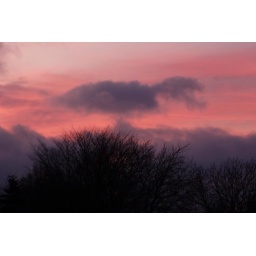
A nice Blood red sunset with trees silhouetted below. I often get some really good sunsets around here.